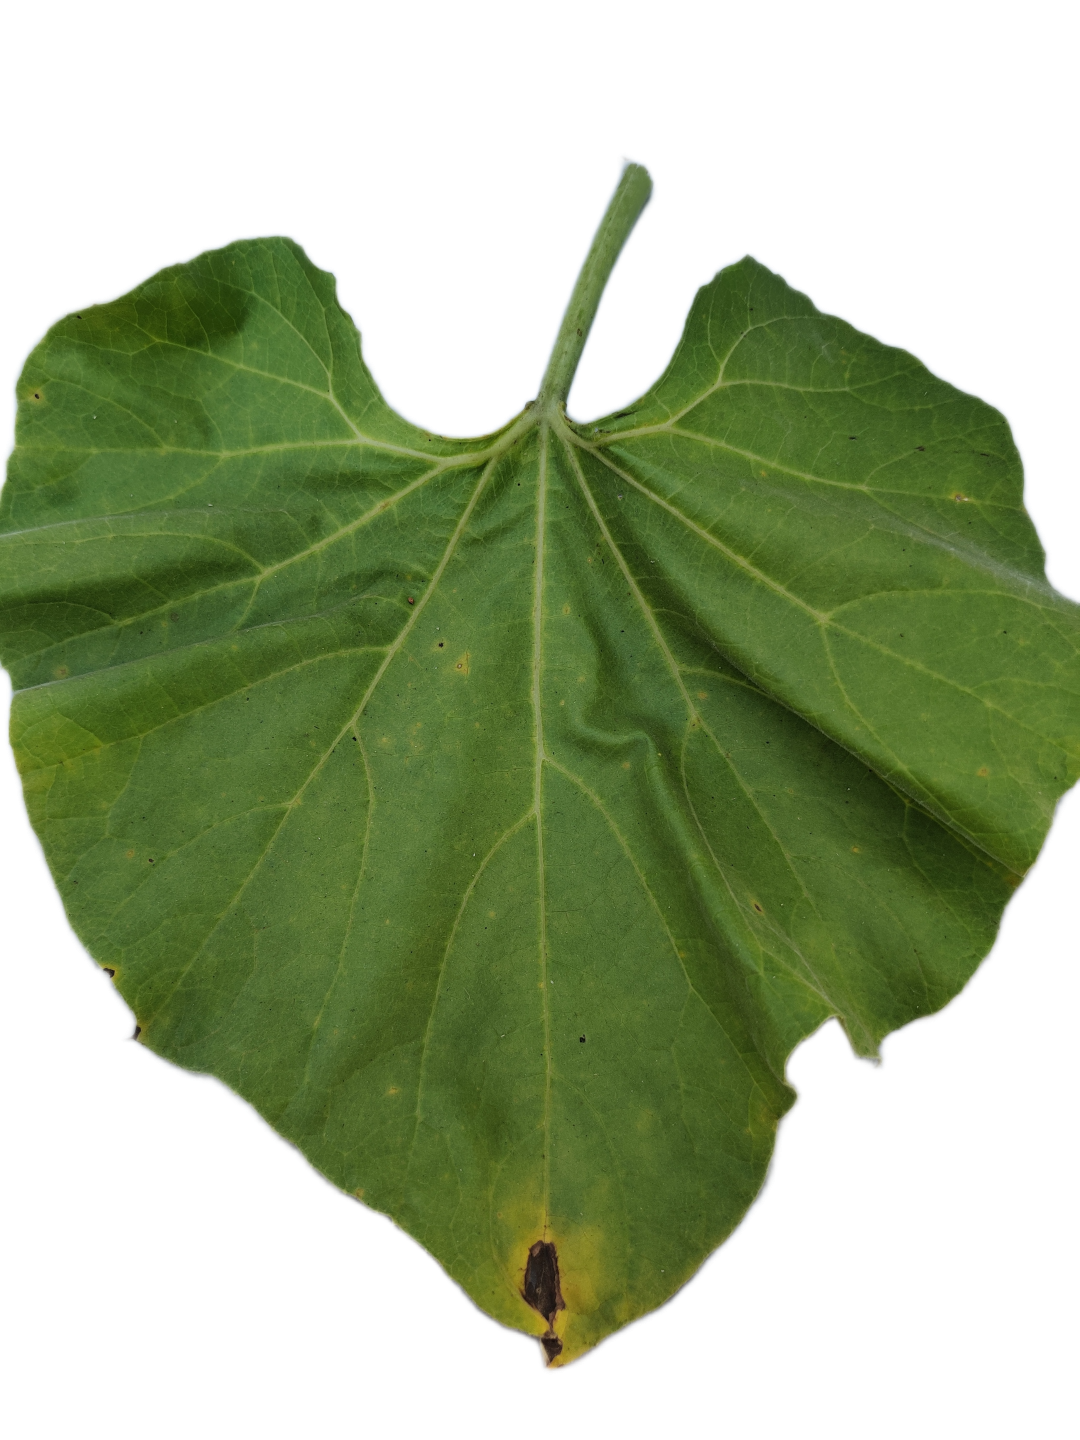
Crop: Bottle Gourd
Label: Downy_Mildew